Before Mars (novel)

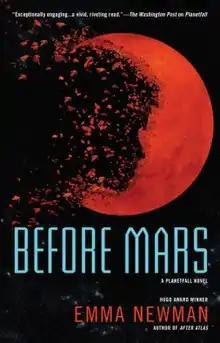
First edition cover

Before Mars is a 2018 science fiction novel by British writer Emma Newman. It was first published in the United States as a paperback original in April 2018 by Ace Books, and in the United Kingdom by Gollancz. An audiobook was published in April 2018 in the United States by Tantor Audio, and in the United Kingdom by Orion Publishing.